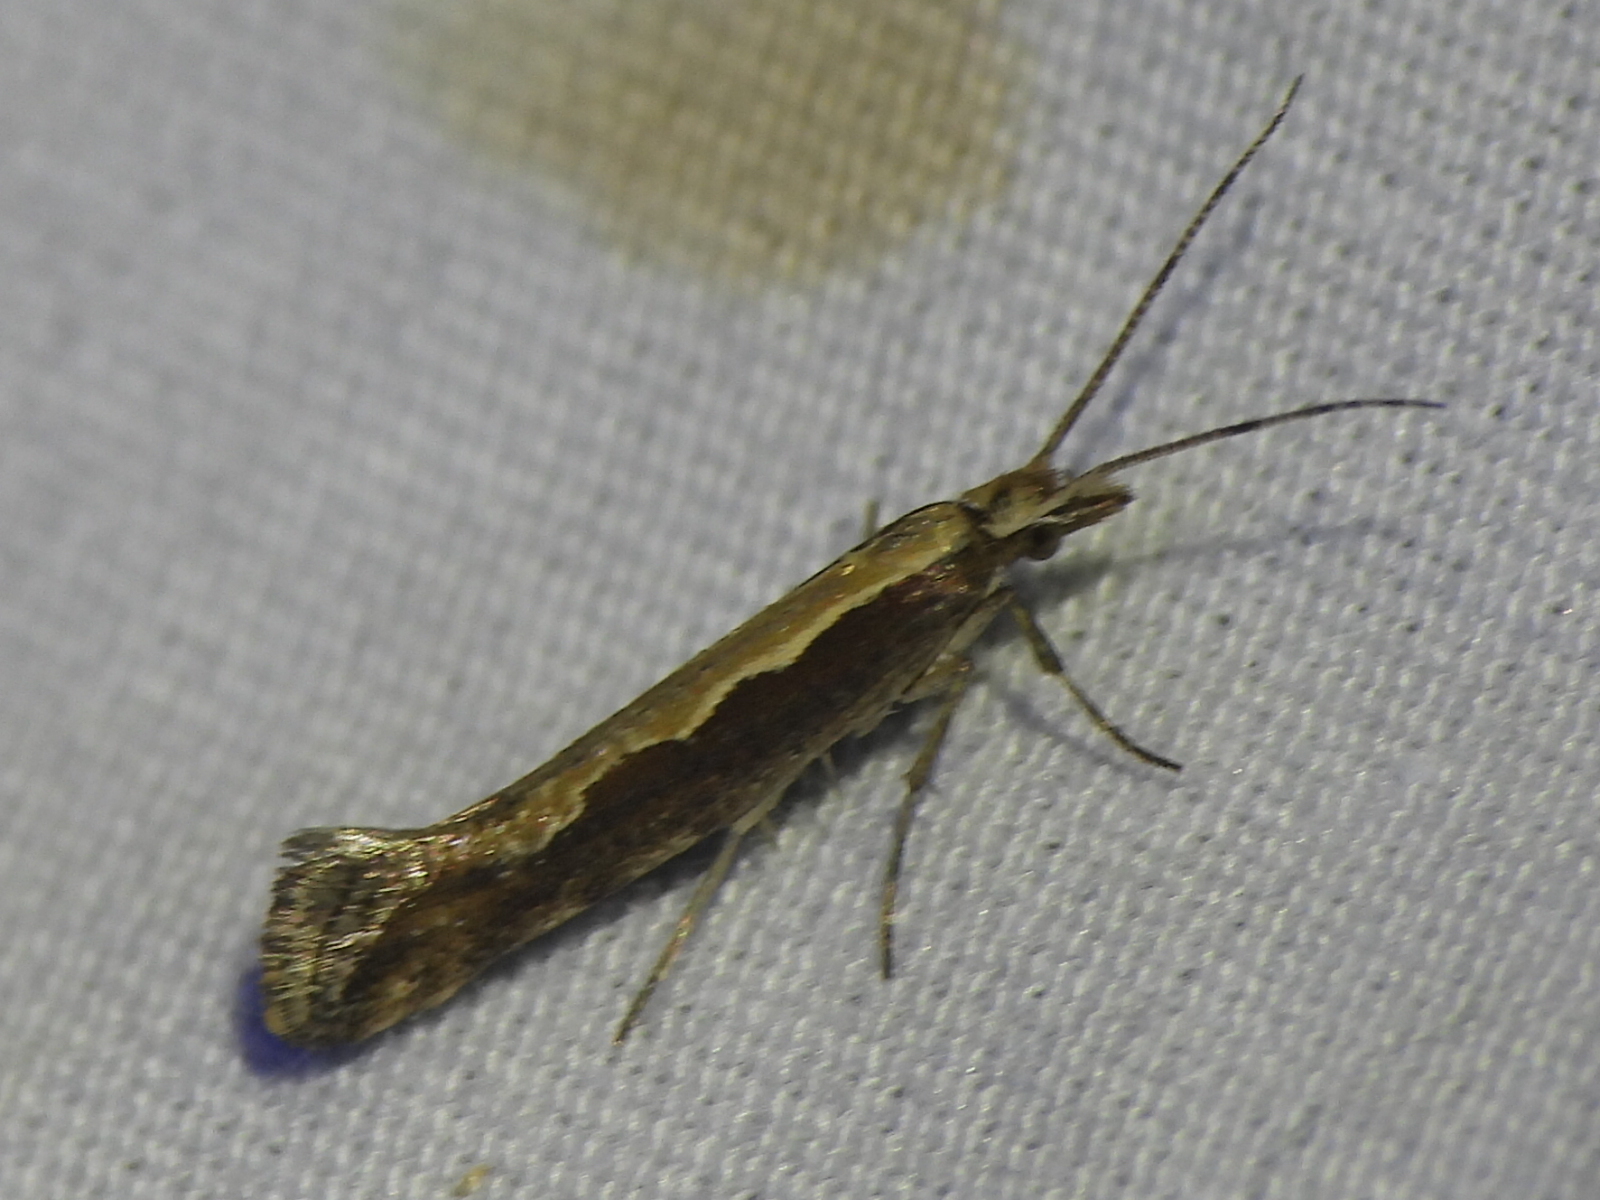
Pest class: diamondback_moth